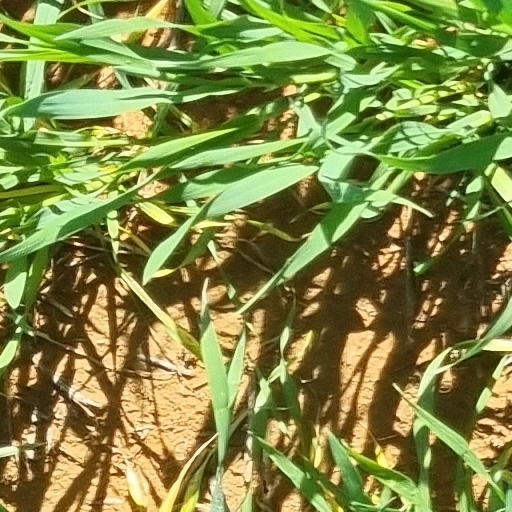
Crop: wheat